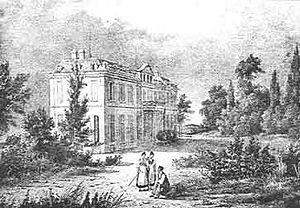
Le château de Sainte-Assise est un château du XVIIIᵉ siècle à Seine-Port.